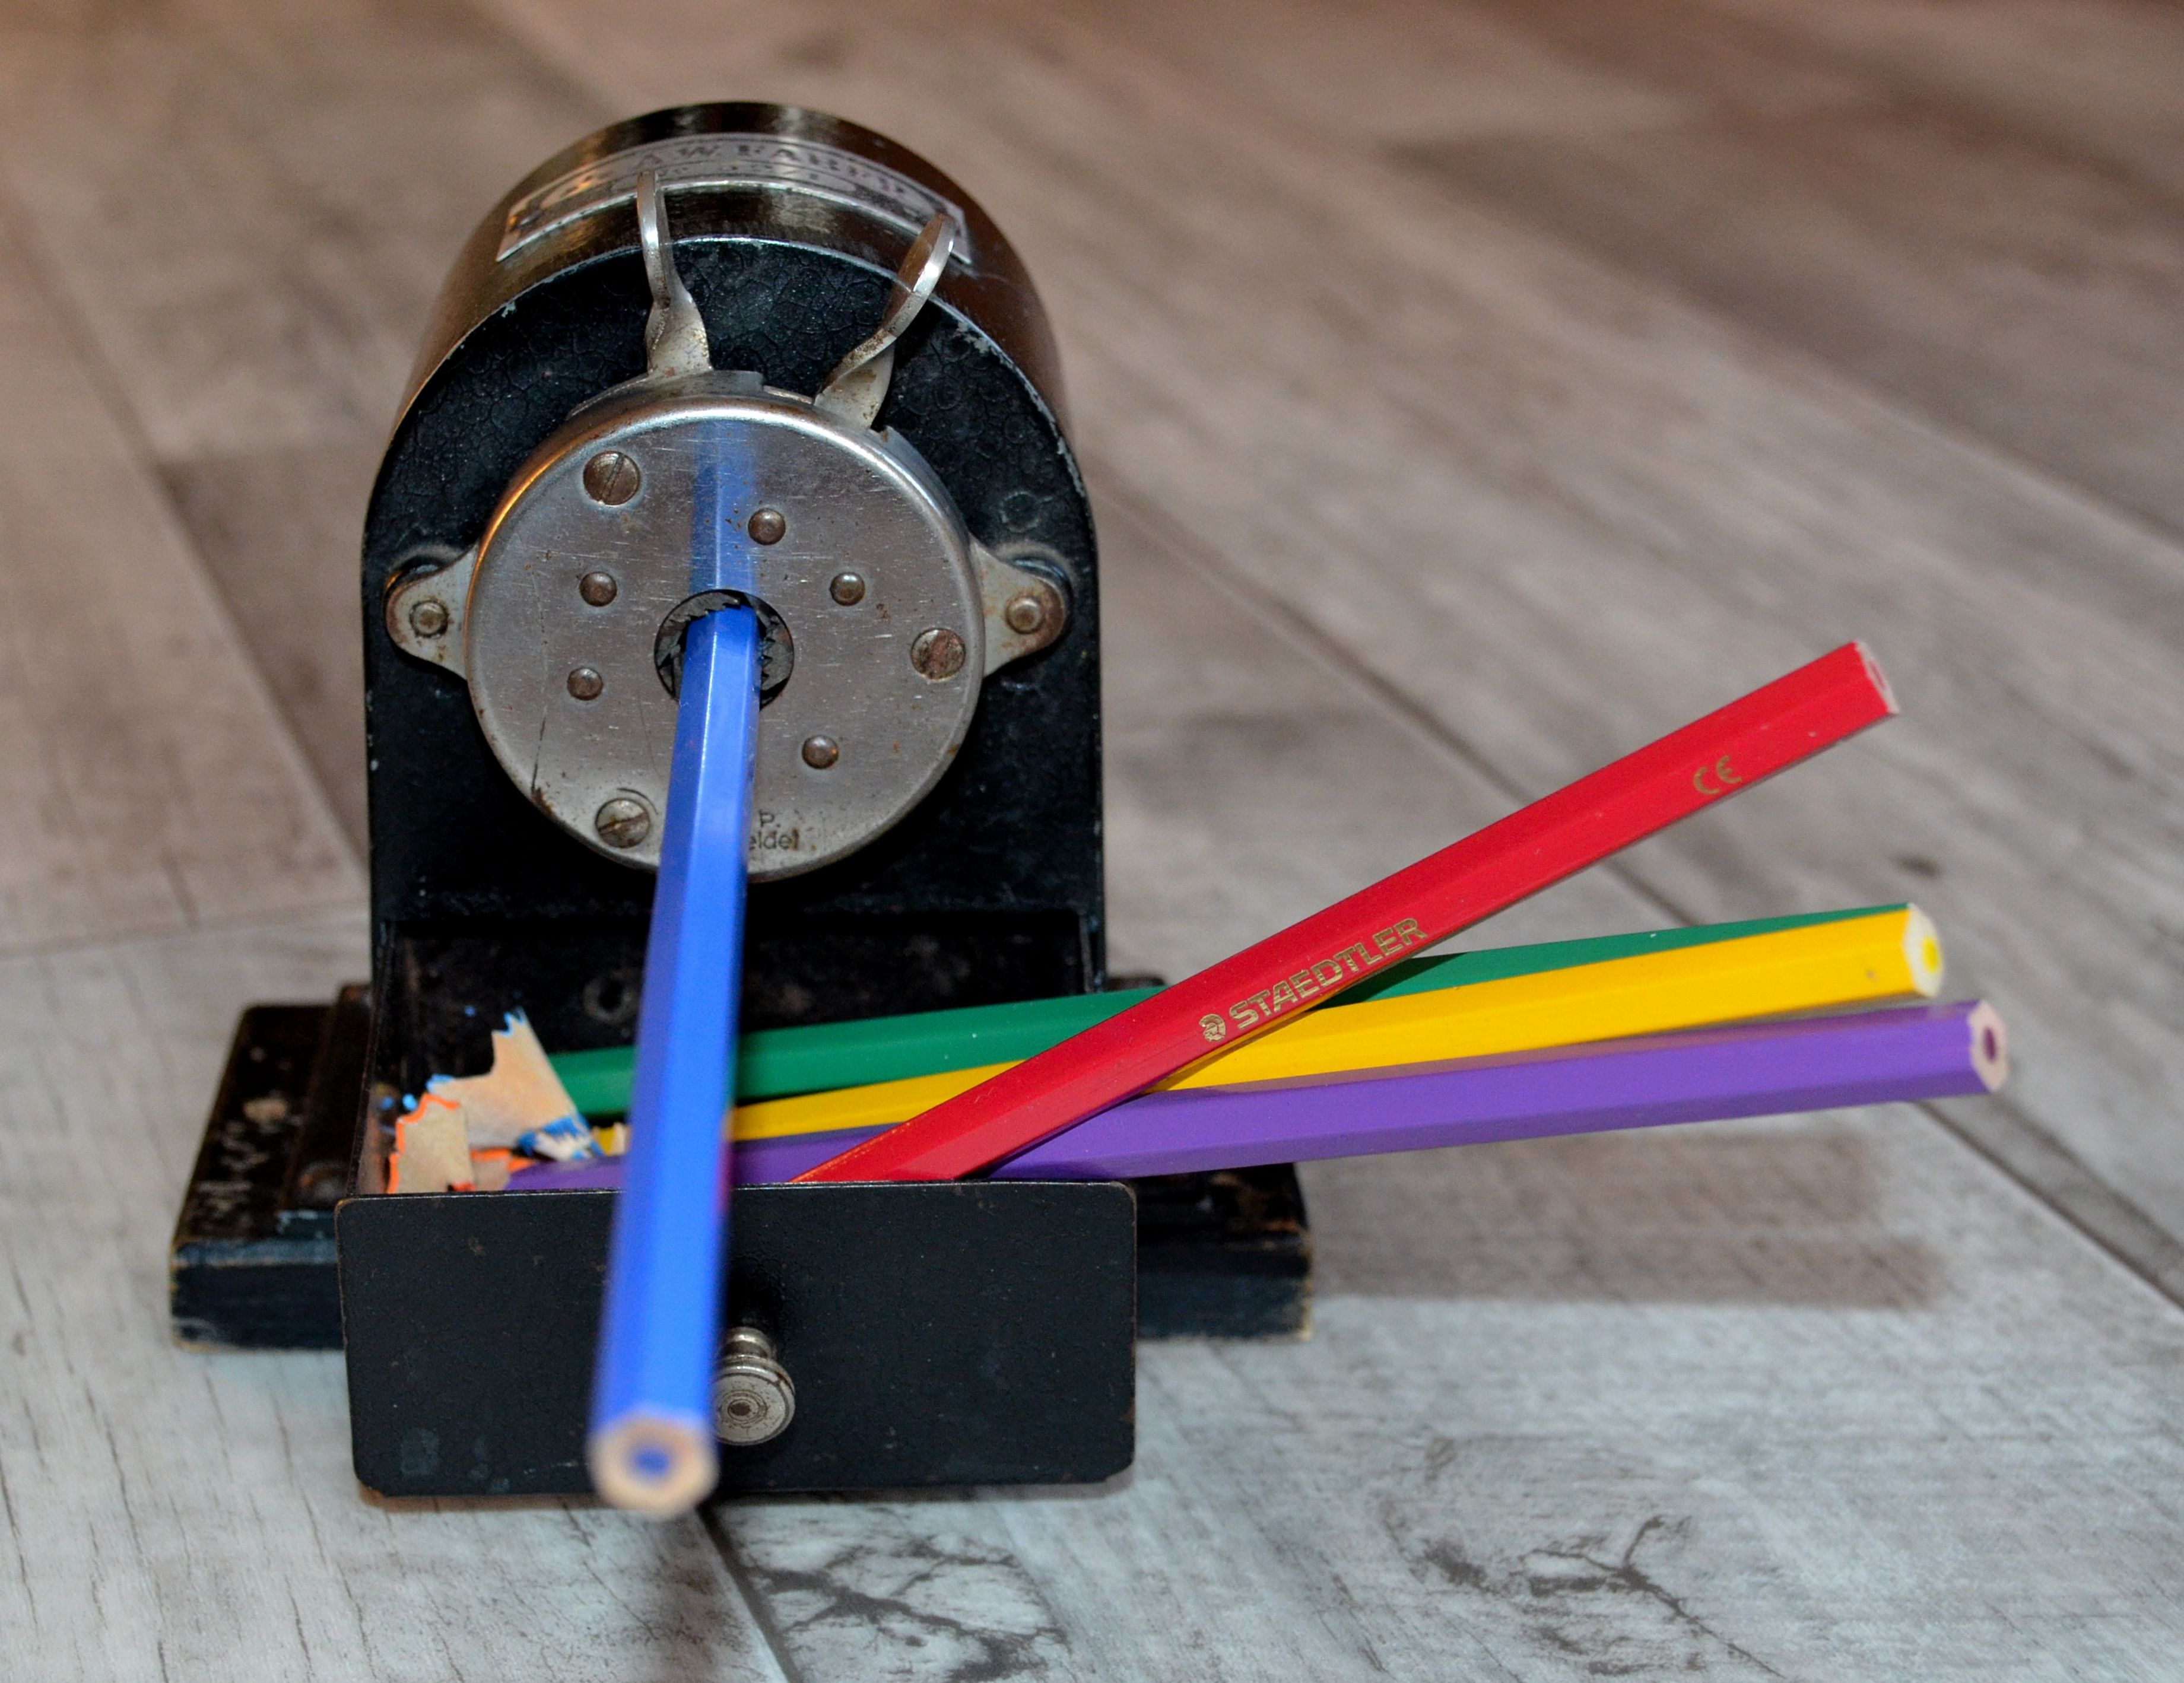
technology, antique, old, wire, machine, pencil sharpener, electronics, spitzer, colored pencils, office accessories, sharpener, tips on, product design, electronics accessory, desk accessories